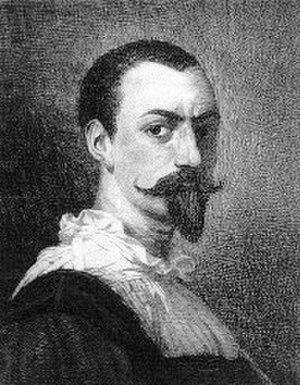
Eugène François Marie Joseph Devéria, né à Paris le 22 avril 1805 et mort à Pau le 3 février 1865, est un peintre romantique et peintre d'histoire français.